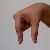
The image shows a hand gesture representing the letter 'Q' in Indian Sign Language.